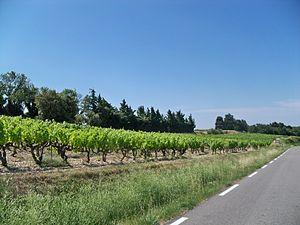
vignobles du Rhône, Vaucluse
Le comté de Provence est un ancien fief situé à l'est du delta du Rhône. Pays issu de la Francie médiane, la Provence se constitua en royaume avant de progressivement se disloquer à la suite des transmissions féodales et la guerre civile de l'Union d'Aix. Ses frontières naturelles au sud allaient à l'origine du Rhône à Nice et au nord d'Embrun au Vivarais, en passant par la Drôme provençale. Au nord, ses frontières s'étendaient jusqu'à Valence.
Le mistral est un vent catabatique et un vent de couloir, de secteur nord-ouest à nord, très froid en hiver et souvent violent, qui concerne le nord du bassin de la Méditerranée occidentale. Il peut souffler à plus de 100 km/h en plaine, notamment dans la basse vallée du Rhône.
Cairanne est une commune française, située dans le département de Vaucluse en région Provence-Alpes-Côte d'Azur.
La Provence est une région historique et culturelle ainsi qu'un ancien État indépendant et une ancienne province avant de disparaître à la Révolution française pour réapparaître en grande partie sous la forme recomposée de la région Provence-Alpes-Côte d'Azur.